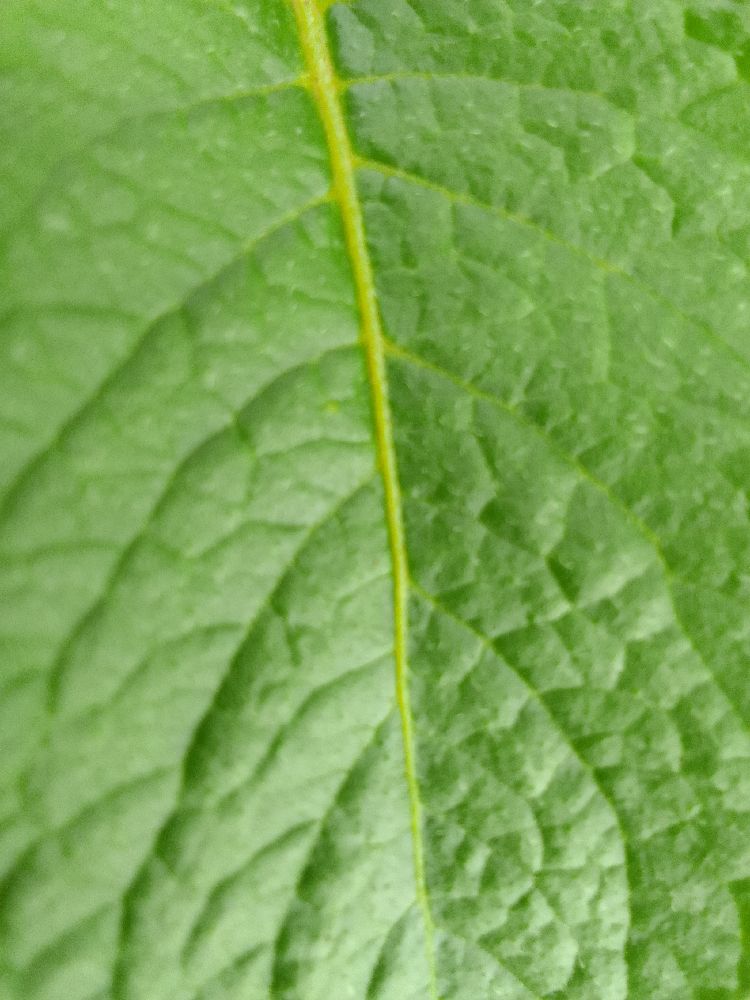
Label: Healthy